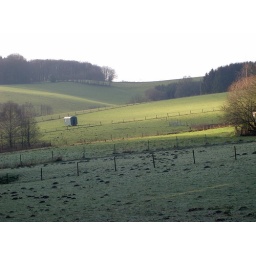
under an unexpected blue sky on New Year's day 2008